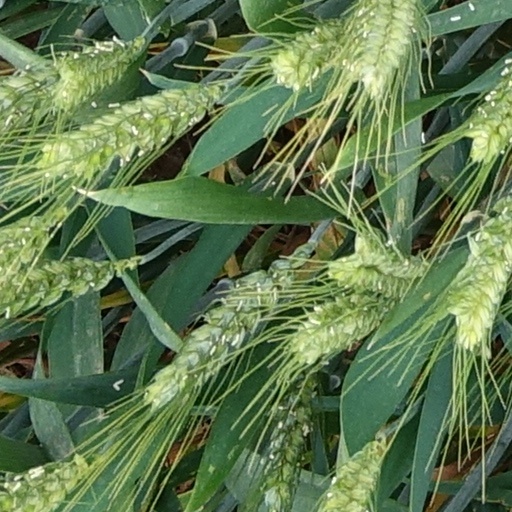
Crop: wheat